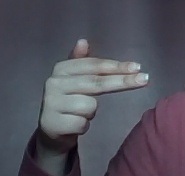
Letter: ghain